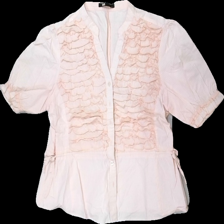
View: front
Type: T-shirt
Category: Ladies
Brand: Flash
Colors: Pink
Material: 100% bomull
Pattern: Other
Cut: V-collar
Size: L
Season: All
Price range: <50
Recommended usage: Reuse
Description: t-shirt med volang och midjeband